James Bradley (former slave)

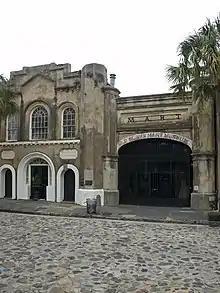
The Old Slave Mart, Charleston, South Carolina

After his arrival at the port of Charleston, South Carolina, he was purchased by a slaveholder, brought to Pendleton County, Kentucky and sold about six months later to a man named Bradley, from whom he took his name. He was enslaved with Mr. Bradley's family in Pendleton County. Although Bradley wrote that his owner was considered a kind master because he was not beaten and had enough to eat, Bradley stated that he was kicked and thrown around as a young child. When he was nine years old, he was hit so hard that he was knocked unconscious for a time and his owner thought he had killed him. As a fifteen-year-old, he became very sick due to overwork, which made his owner angry. In addition, the Bradley children made threatening gestures at times with knives and axes. He worked very hard, starting work at sunrise and not finishing until it was dark. From the time he was fourteen years old, he thought incessantly about how to obtain his freedom.